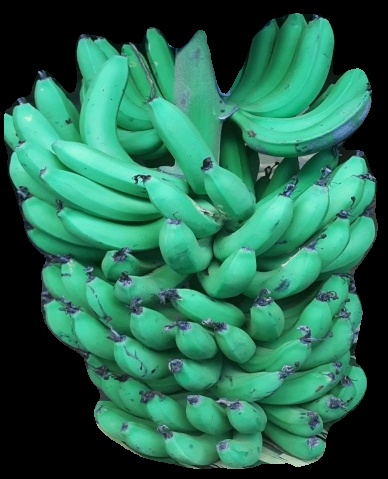
Variety: pachbale
Grade: grade1